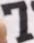
Number: 7